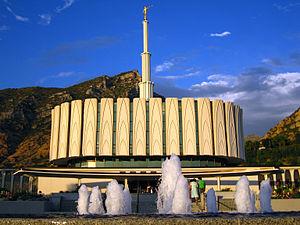
Provo est une ville de l'Utah, siège du comté d'Utah, aux États-Unis. Elle est située à environ 80 km au sud de Salt Lake City, à l'ouest de la chaîne Wasatch et au bord du lac Utah, entre les villes d’Orem et Springville. La superficie de la ville est de 108,2 km² et son altitude moyenne, de 1 387 m.